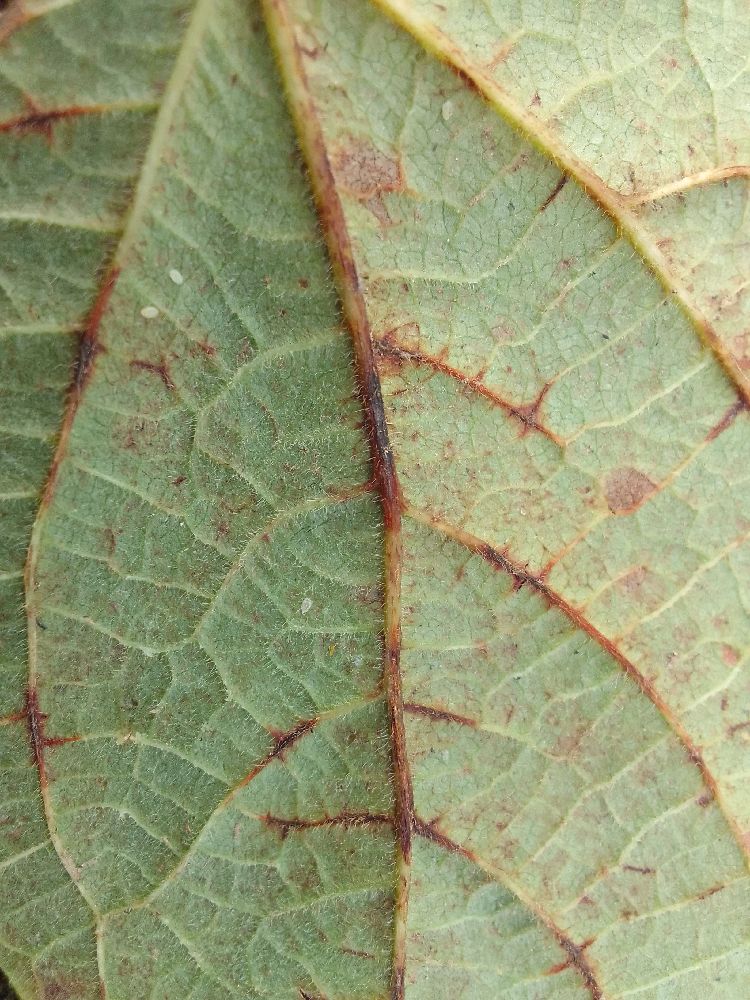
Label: anthracnose